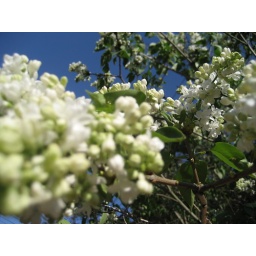
I thought the effect of the blurred white flower in the front brought out the real blue color of the day-time sky.